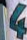
Number: 4